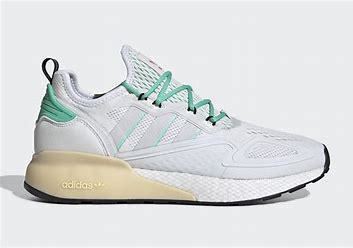
Brand: Adidas
Model: ZX 2K